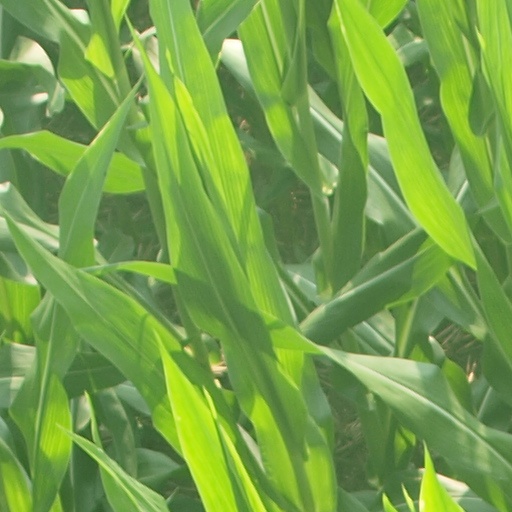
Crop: maize; corn